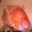
Label: aquarium_fish